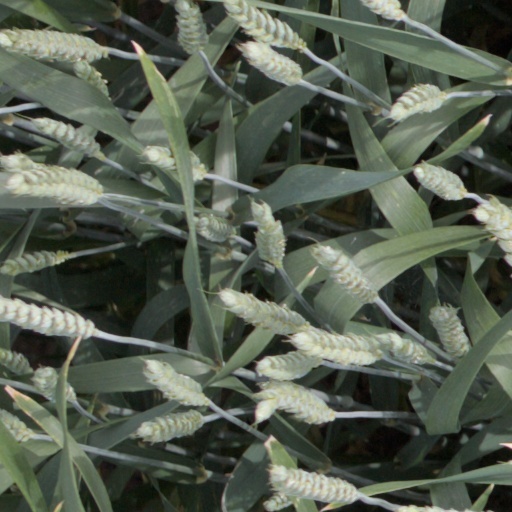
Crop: wheat